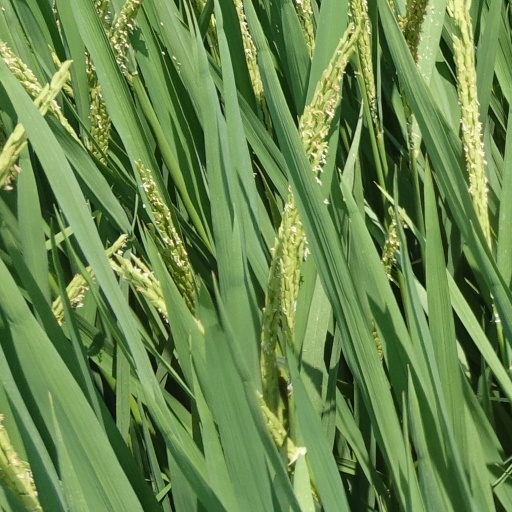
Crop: rice